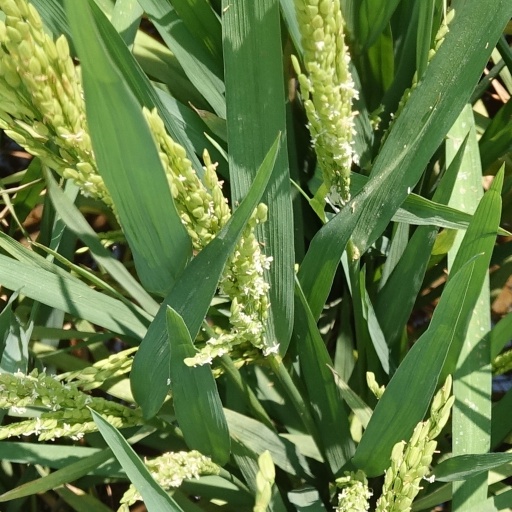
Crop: rice